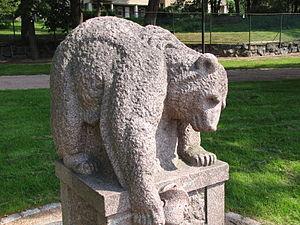
Kaivopuisto est un quartier du district d'Ullanlinna de Helsinki en Finlande.
Bertel Nilsson est un sculpteur finlandais.